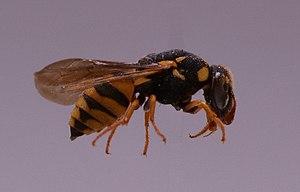
Celonites abbreviatus est une espèce d'insectes de l'ordre des hyménoptères, de la famille des Vespidae, de la sous-famille Masarinae et du genre Celonites. C'est une guêpe solitaire potière.
Les Masarinae, forment une sous-famille d'hyménoptères de la famille des Vespidae. Ce sont des guêpes solitaires fouisseuses ou maçonnes qui ont la particularité de nourrir leurs larves de pollen et de nectar. Leur genre-type est Masaris.
Celonites est un genre d'Insectes de l'ordre des Hyménoptères, de la famille des Vespidae et de la sous-famille Masarinae. Ce sont des guêpes solitaires maçonnes ou fouisseuses.